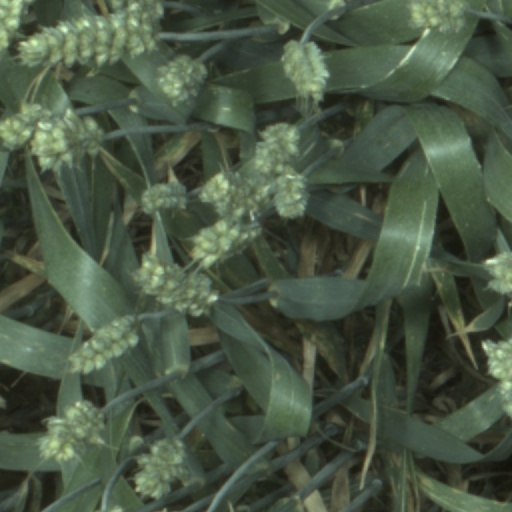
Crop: wheat